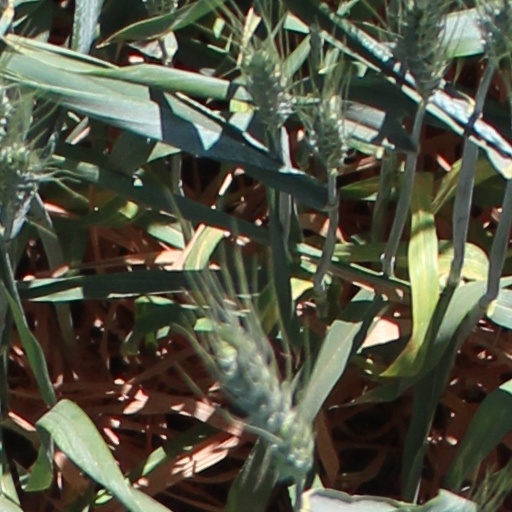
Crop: wheat